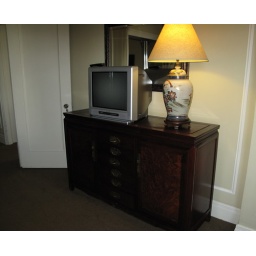
park manor suites, in san diego...a very nice place to stay, and right cross street from balboa park